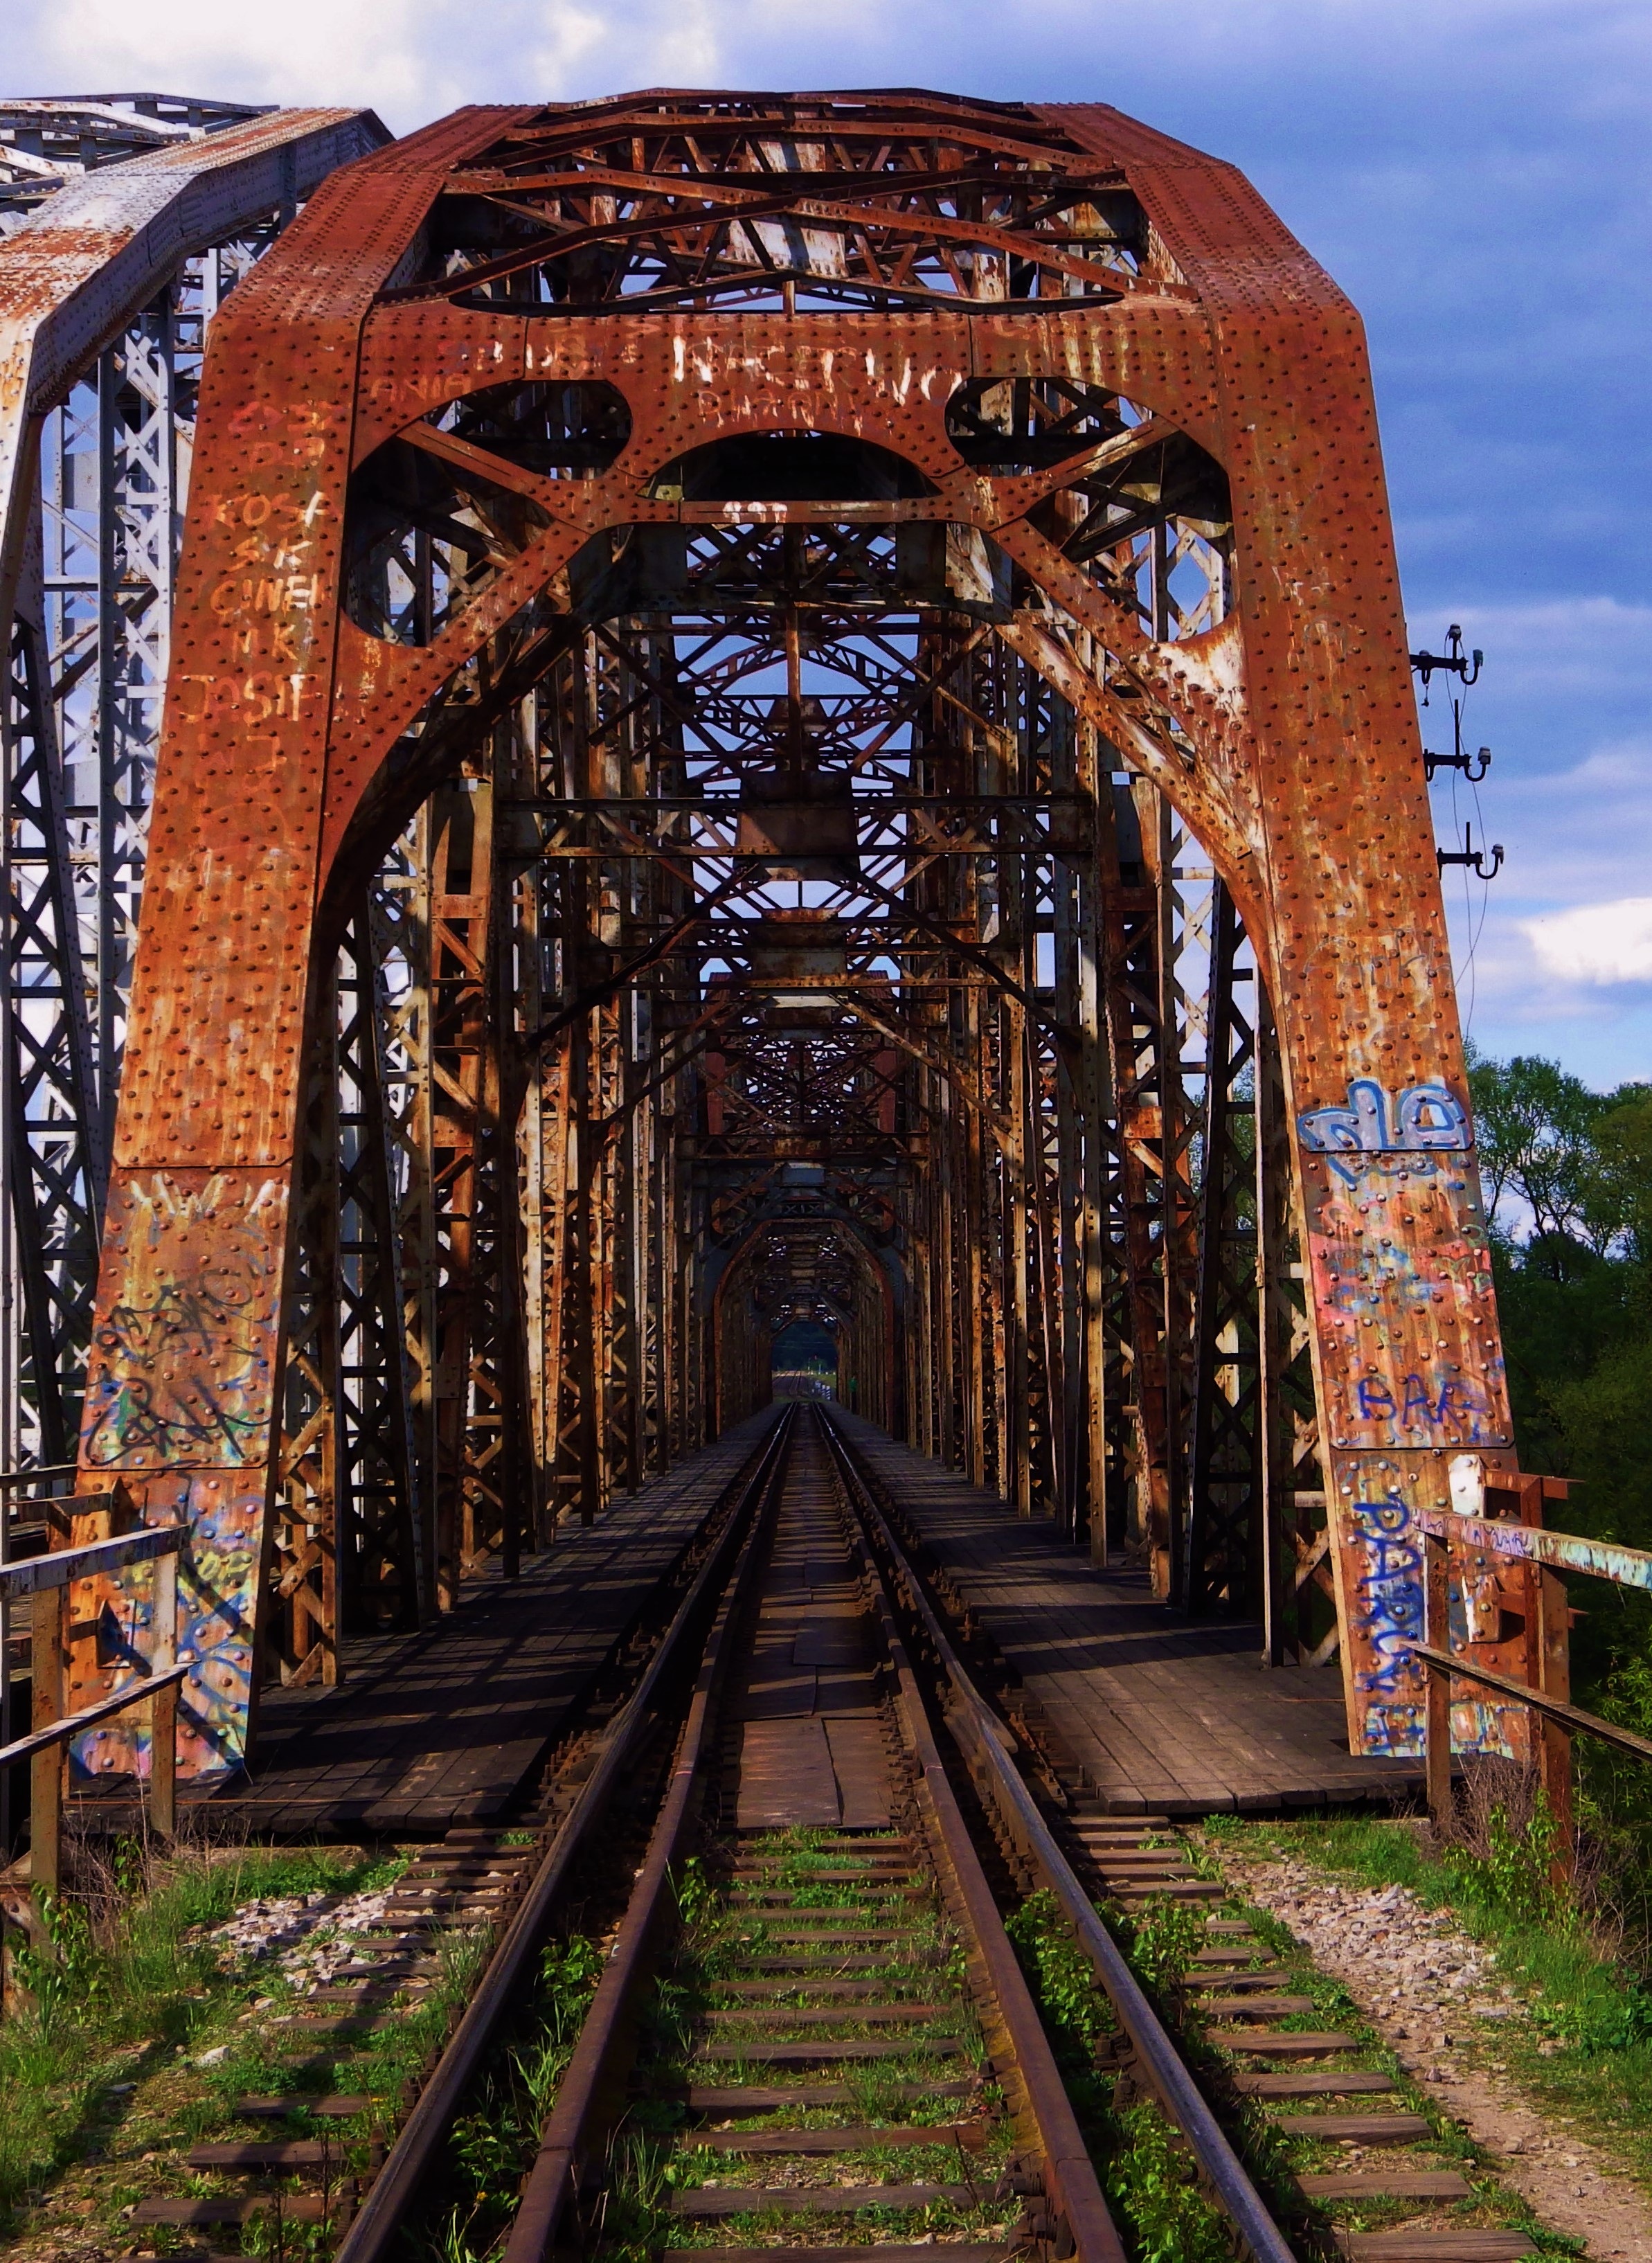
architecture, track, bridge, transport, arch, landmark, tracks, rails, rail transport, railway bridge, urban area, ancient history, rolling stock